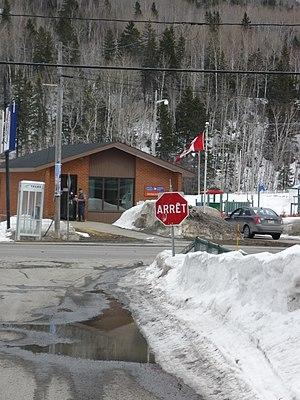
Bureau de poste de Saint-René-de-Matane au Bas-Saint-Laurent (Québec)
Saint-René-de-Matane est une municipalité de la province de Québec, au Canada, située dans la municipalité régionale de comté de La Matanie, au Bas-Saint-Laurent.